Atmospheric escape

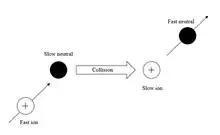
The fast ion captures an electron from a slow neutral in a charge exchange collision. The new, fast neutral can escape the atmosphere, and the new, slow ion is trapped on magnetic field lines.

Ions in the solar wind or magnetosphere can charge exchange with molecules in the upper atmosphere. A fast-moving ion can capture the electron from a slow atmospheric neutral, creating a fast neutral and a slow ion. The slow ion is trapped on the magnetic field lines, but the fast neutral can escape.